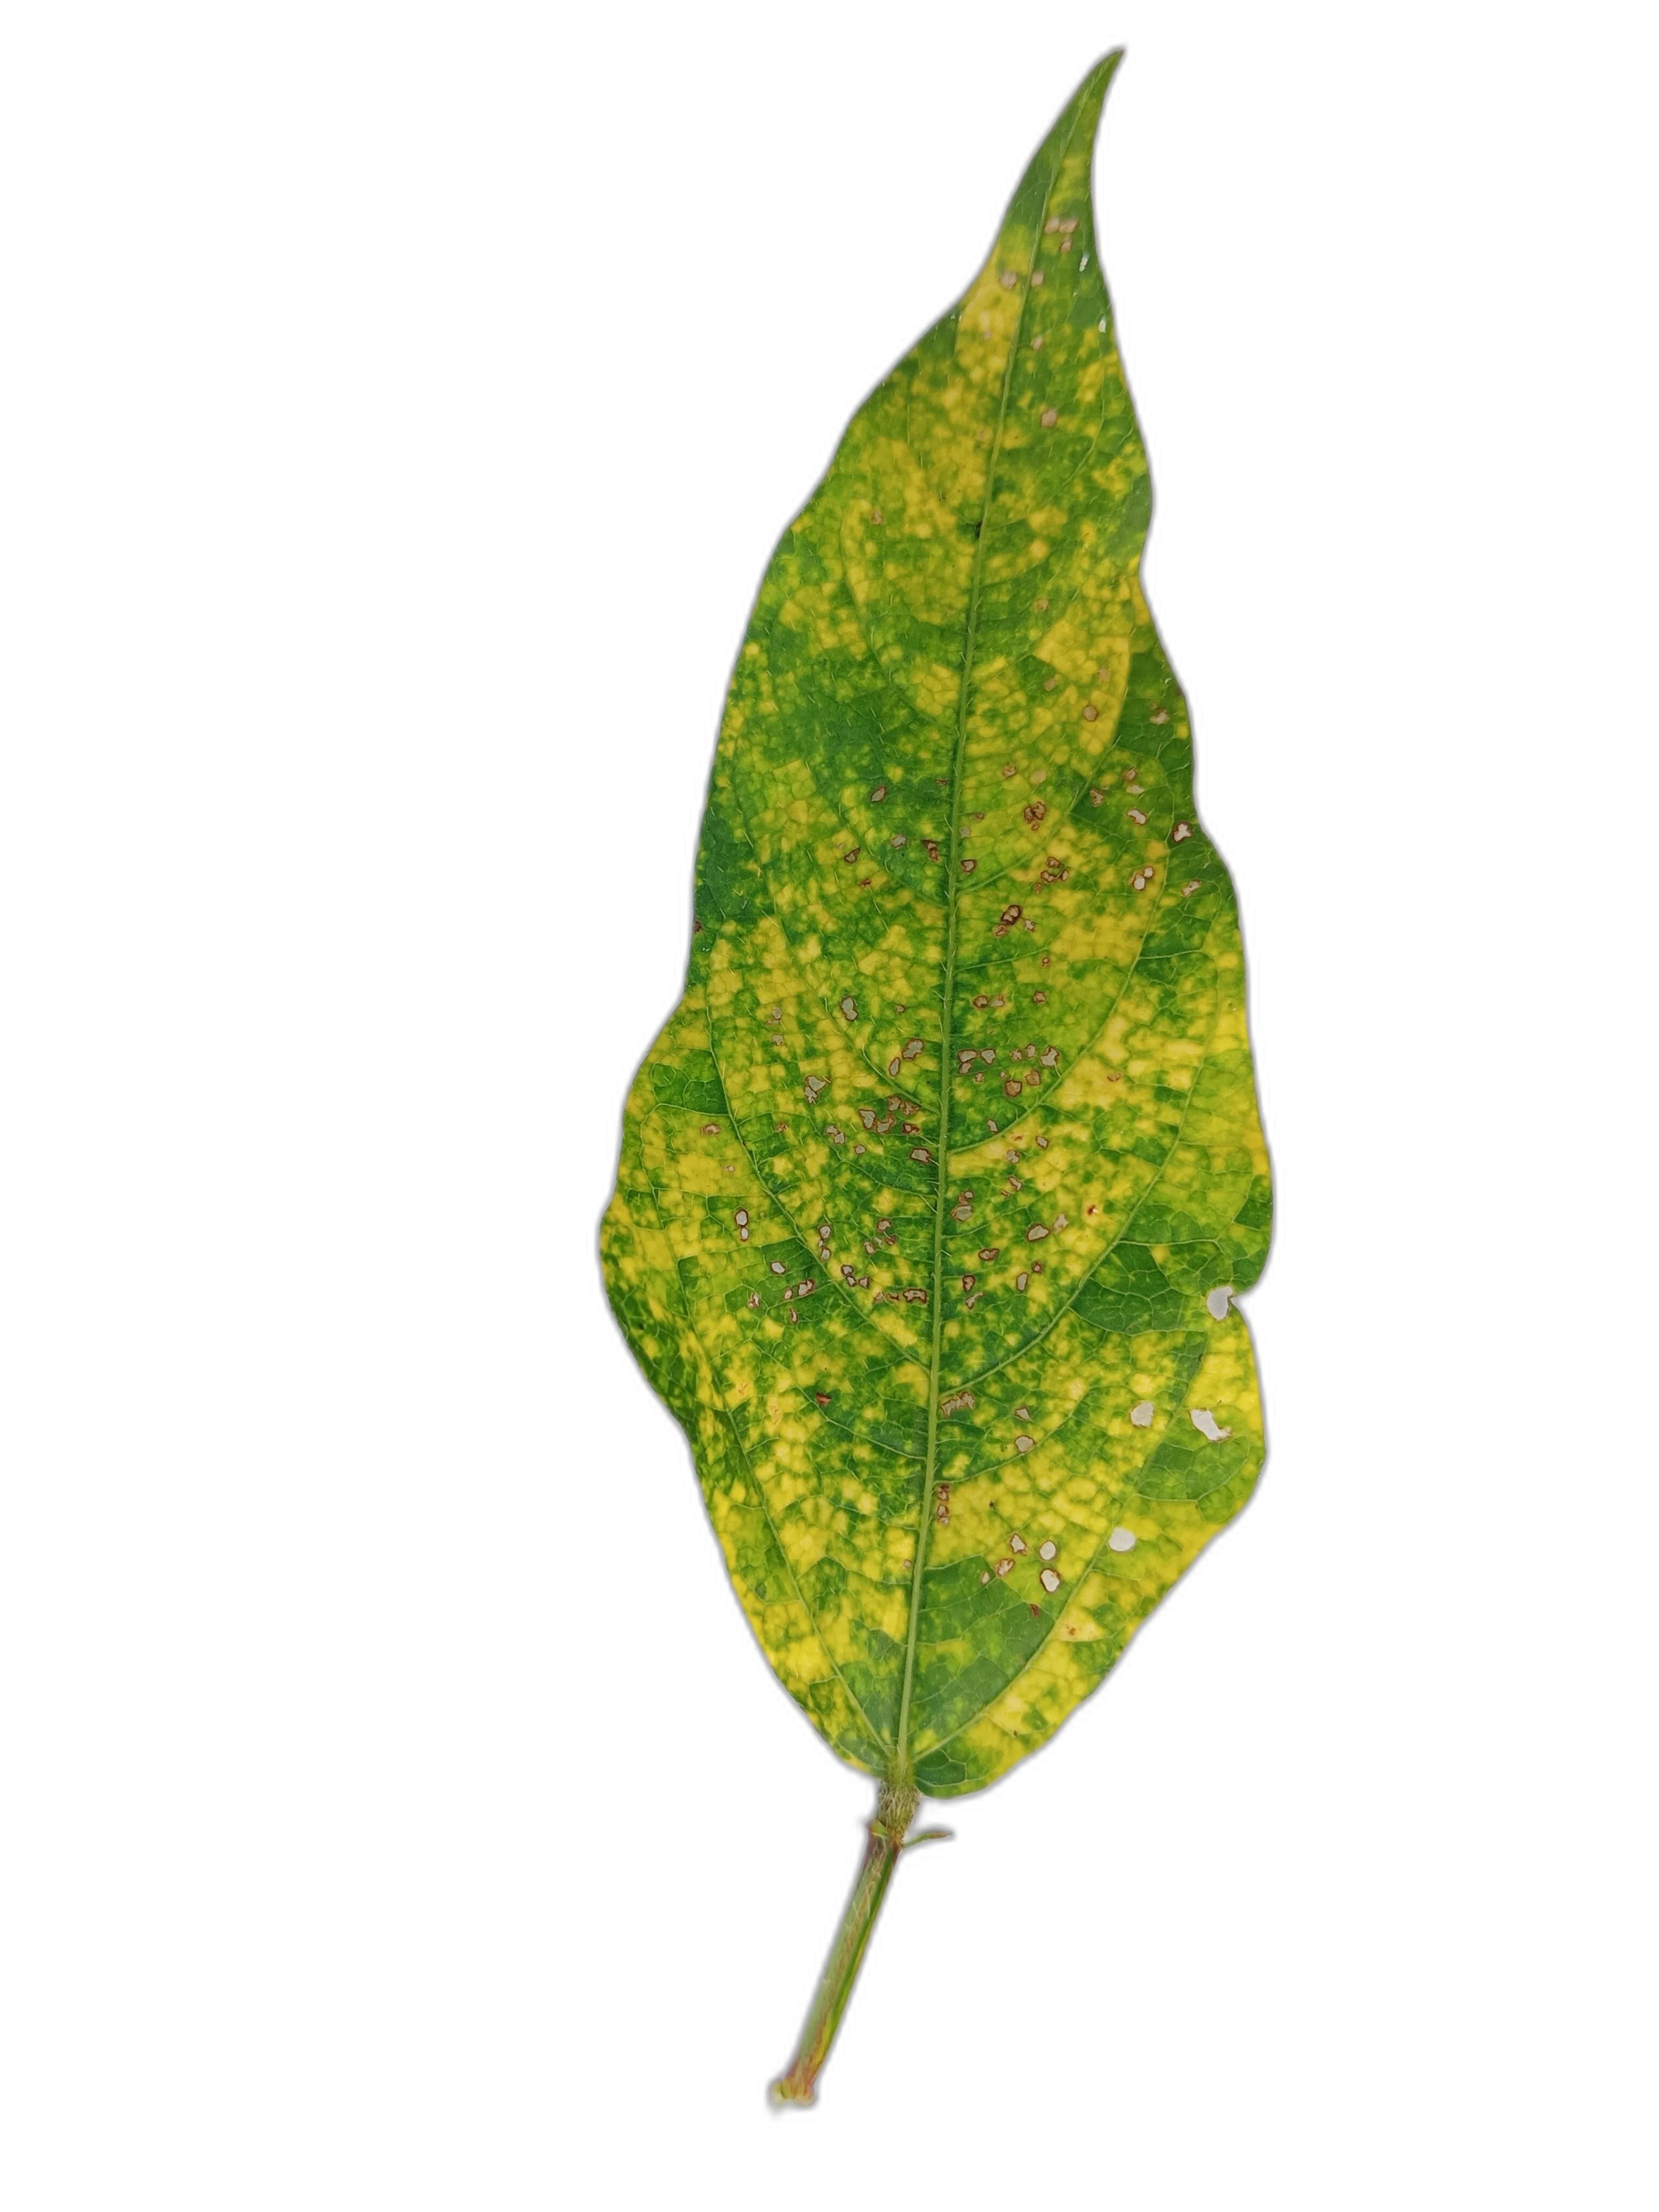
Label: Yellow Mosaic